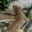
Label: leopard